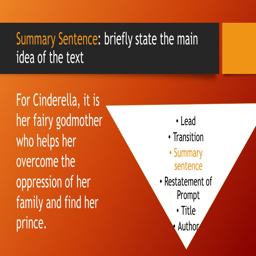
summary sentence : briefly state the main idea of the text